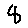
Label: 8